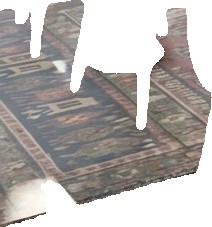
Surface category: rug